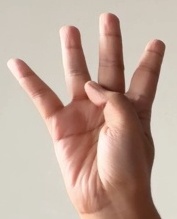
ASL sign: 4